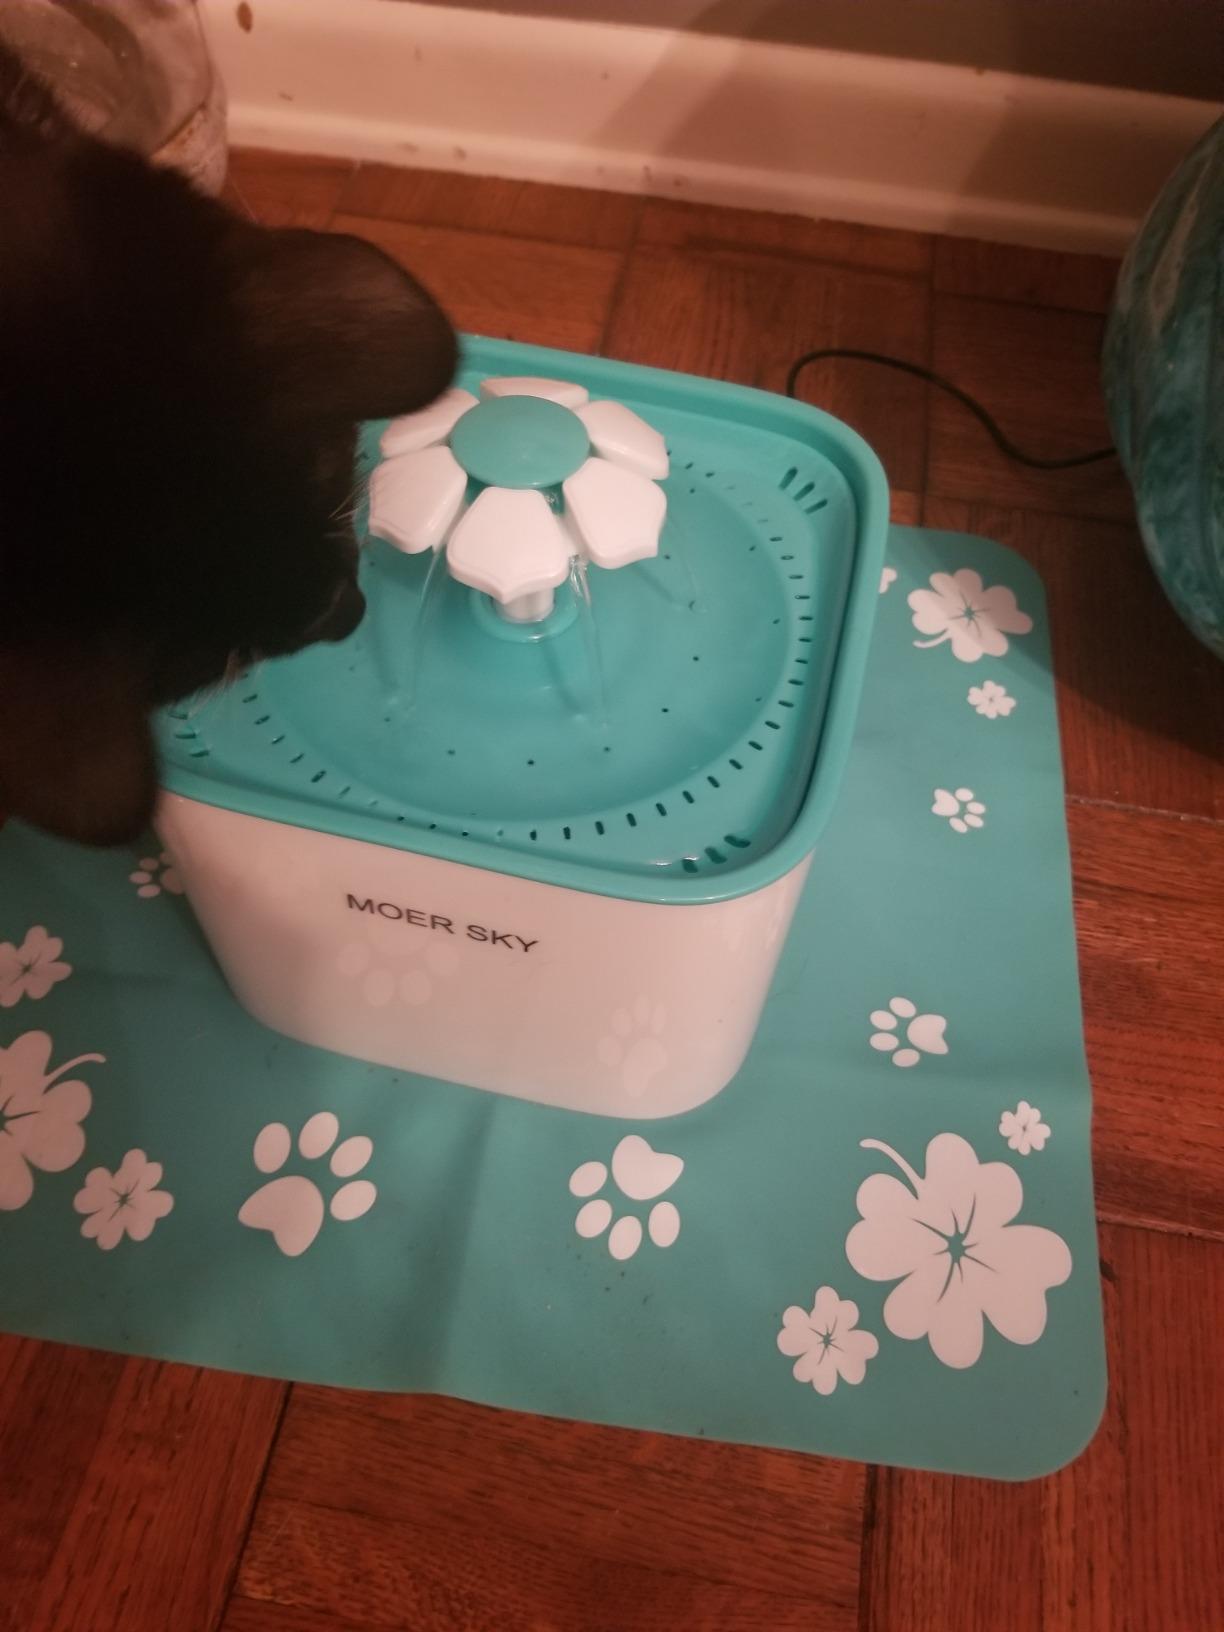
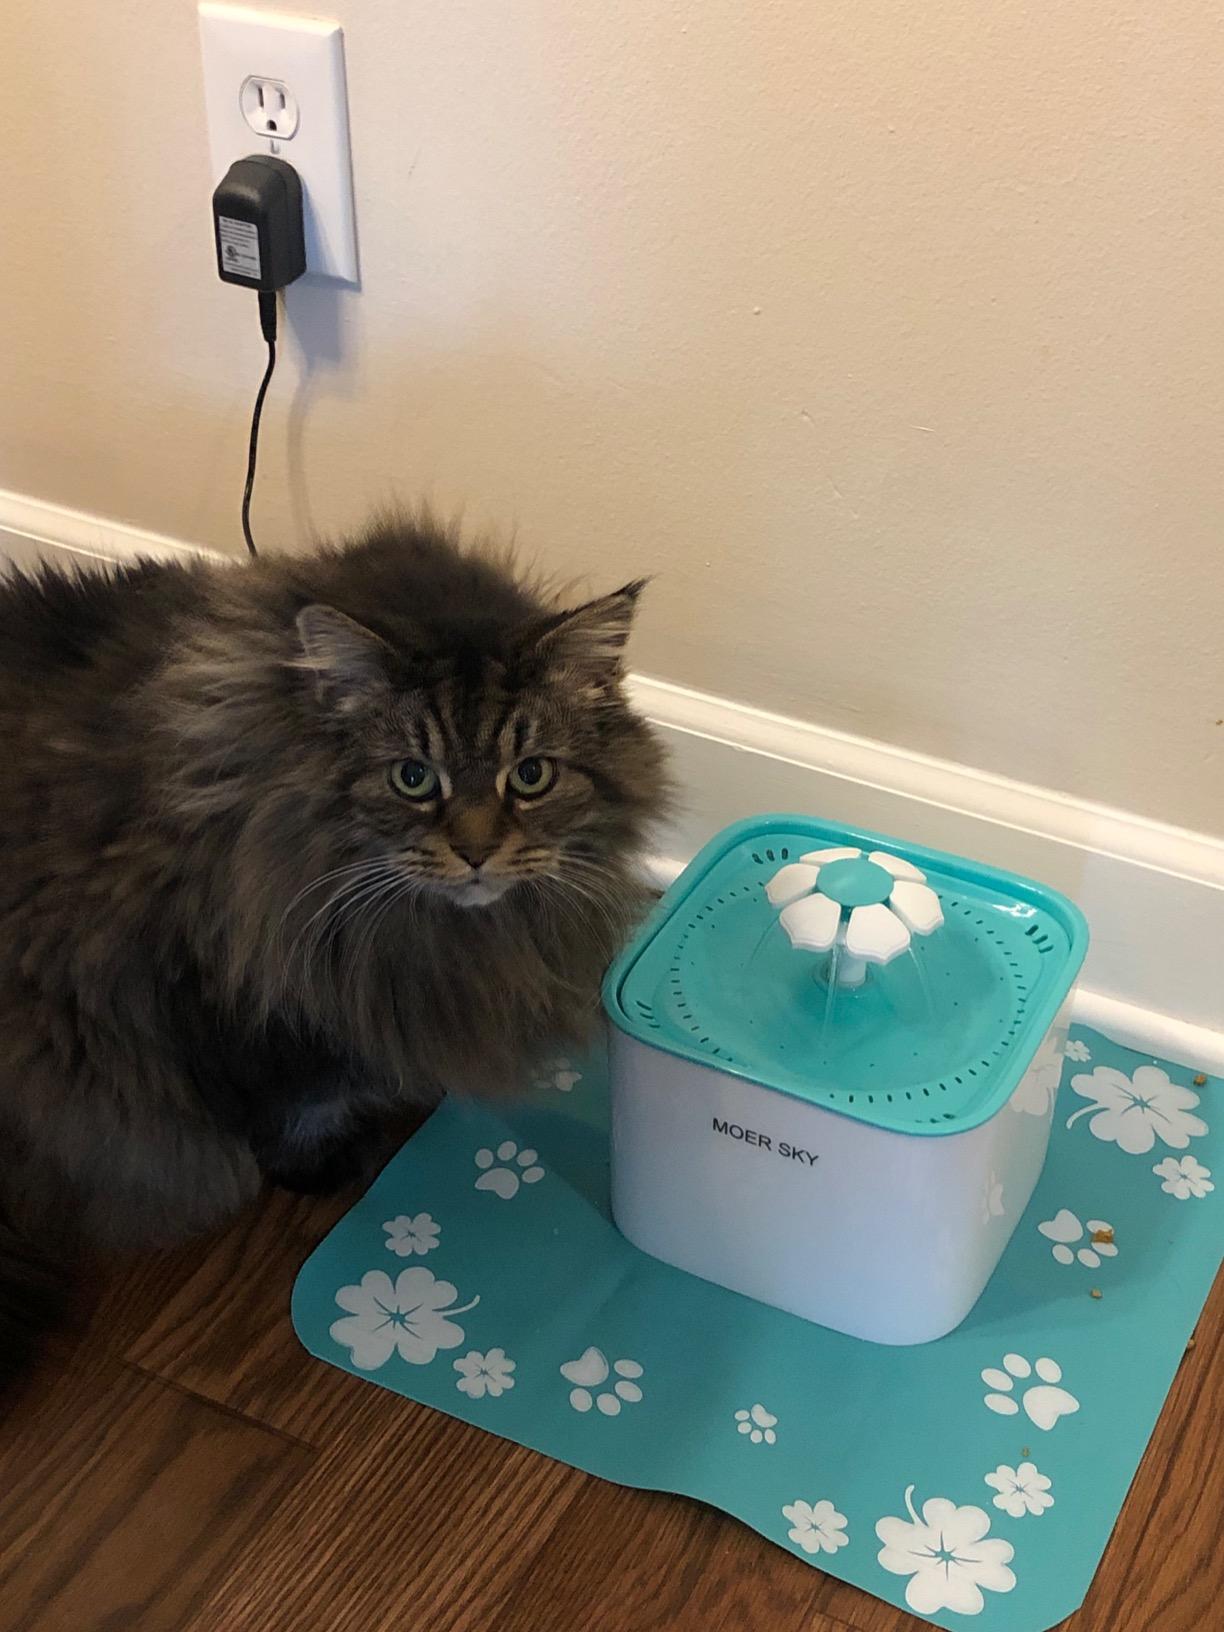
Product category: items_bowl
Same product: yes